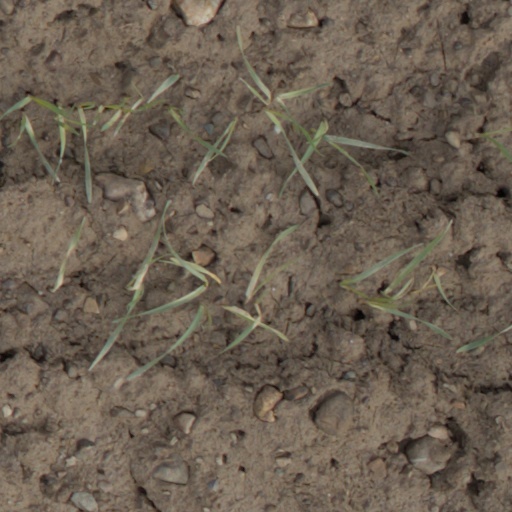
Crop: wheat